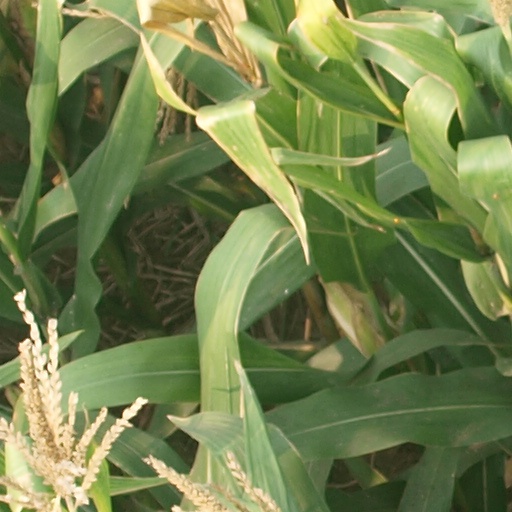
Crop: maize; corn